Argentina

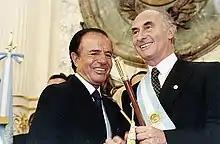

On the day Perón returned to Argentina, the clash between Peronist internal factions—right-wing union leaders and left-wing youth from the Montoneros—resulted in the Ezeiza Massacre. Overwhelmed by political violence, Cámpora resigned and Perón won the following September 1973 election with his third wife Isabel as vice-president. He expelled Montoneros from the party and they became once again a clandestine organization. José López Rega organized the Argentine Anticommunist Alliance (AAA) to fight against them and the People's Revolutionary Army (ERP).